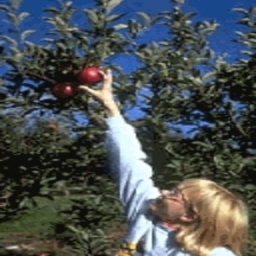
Label: Apple